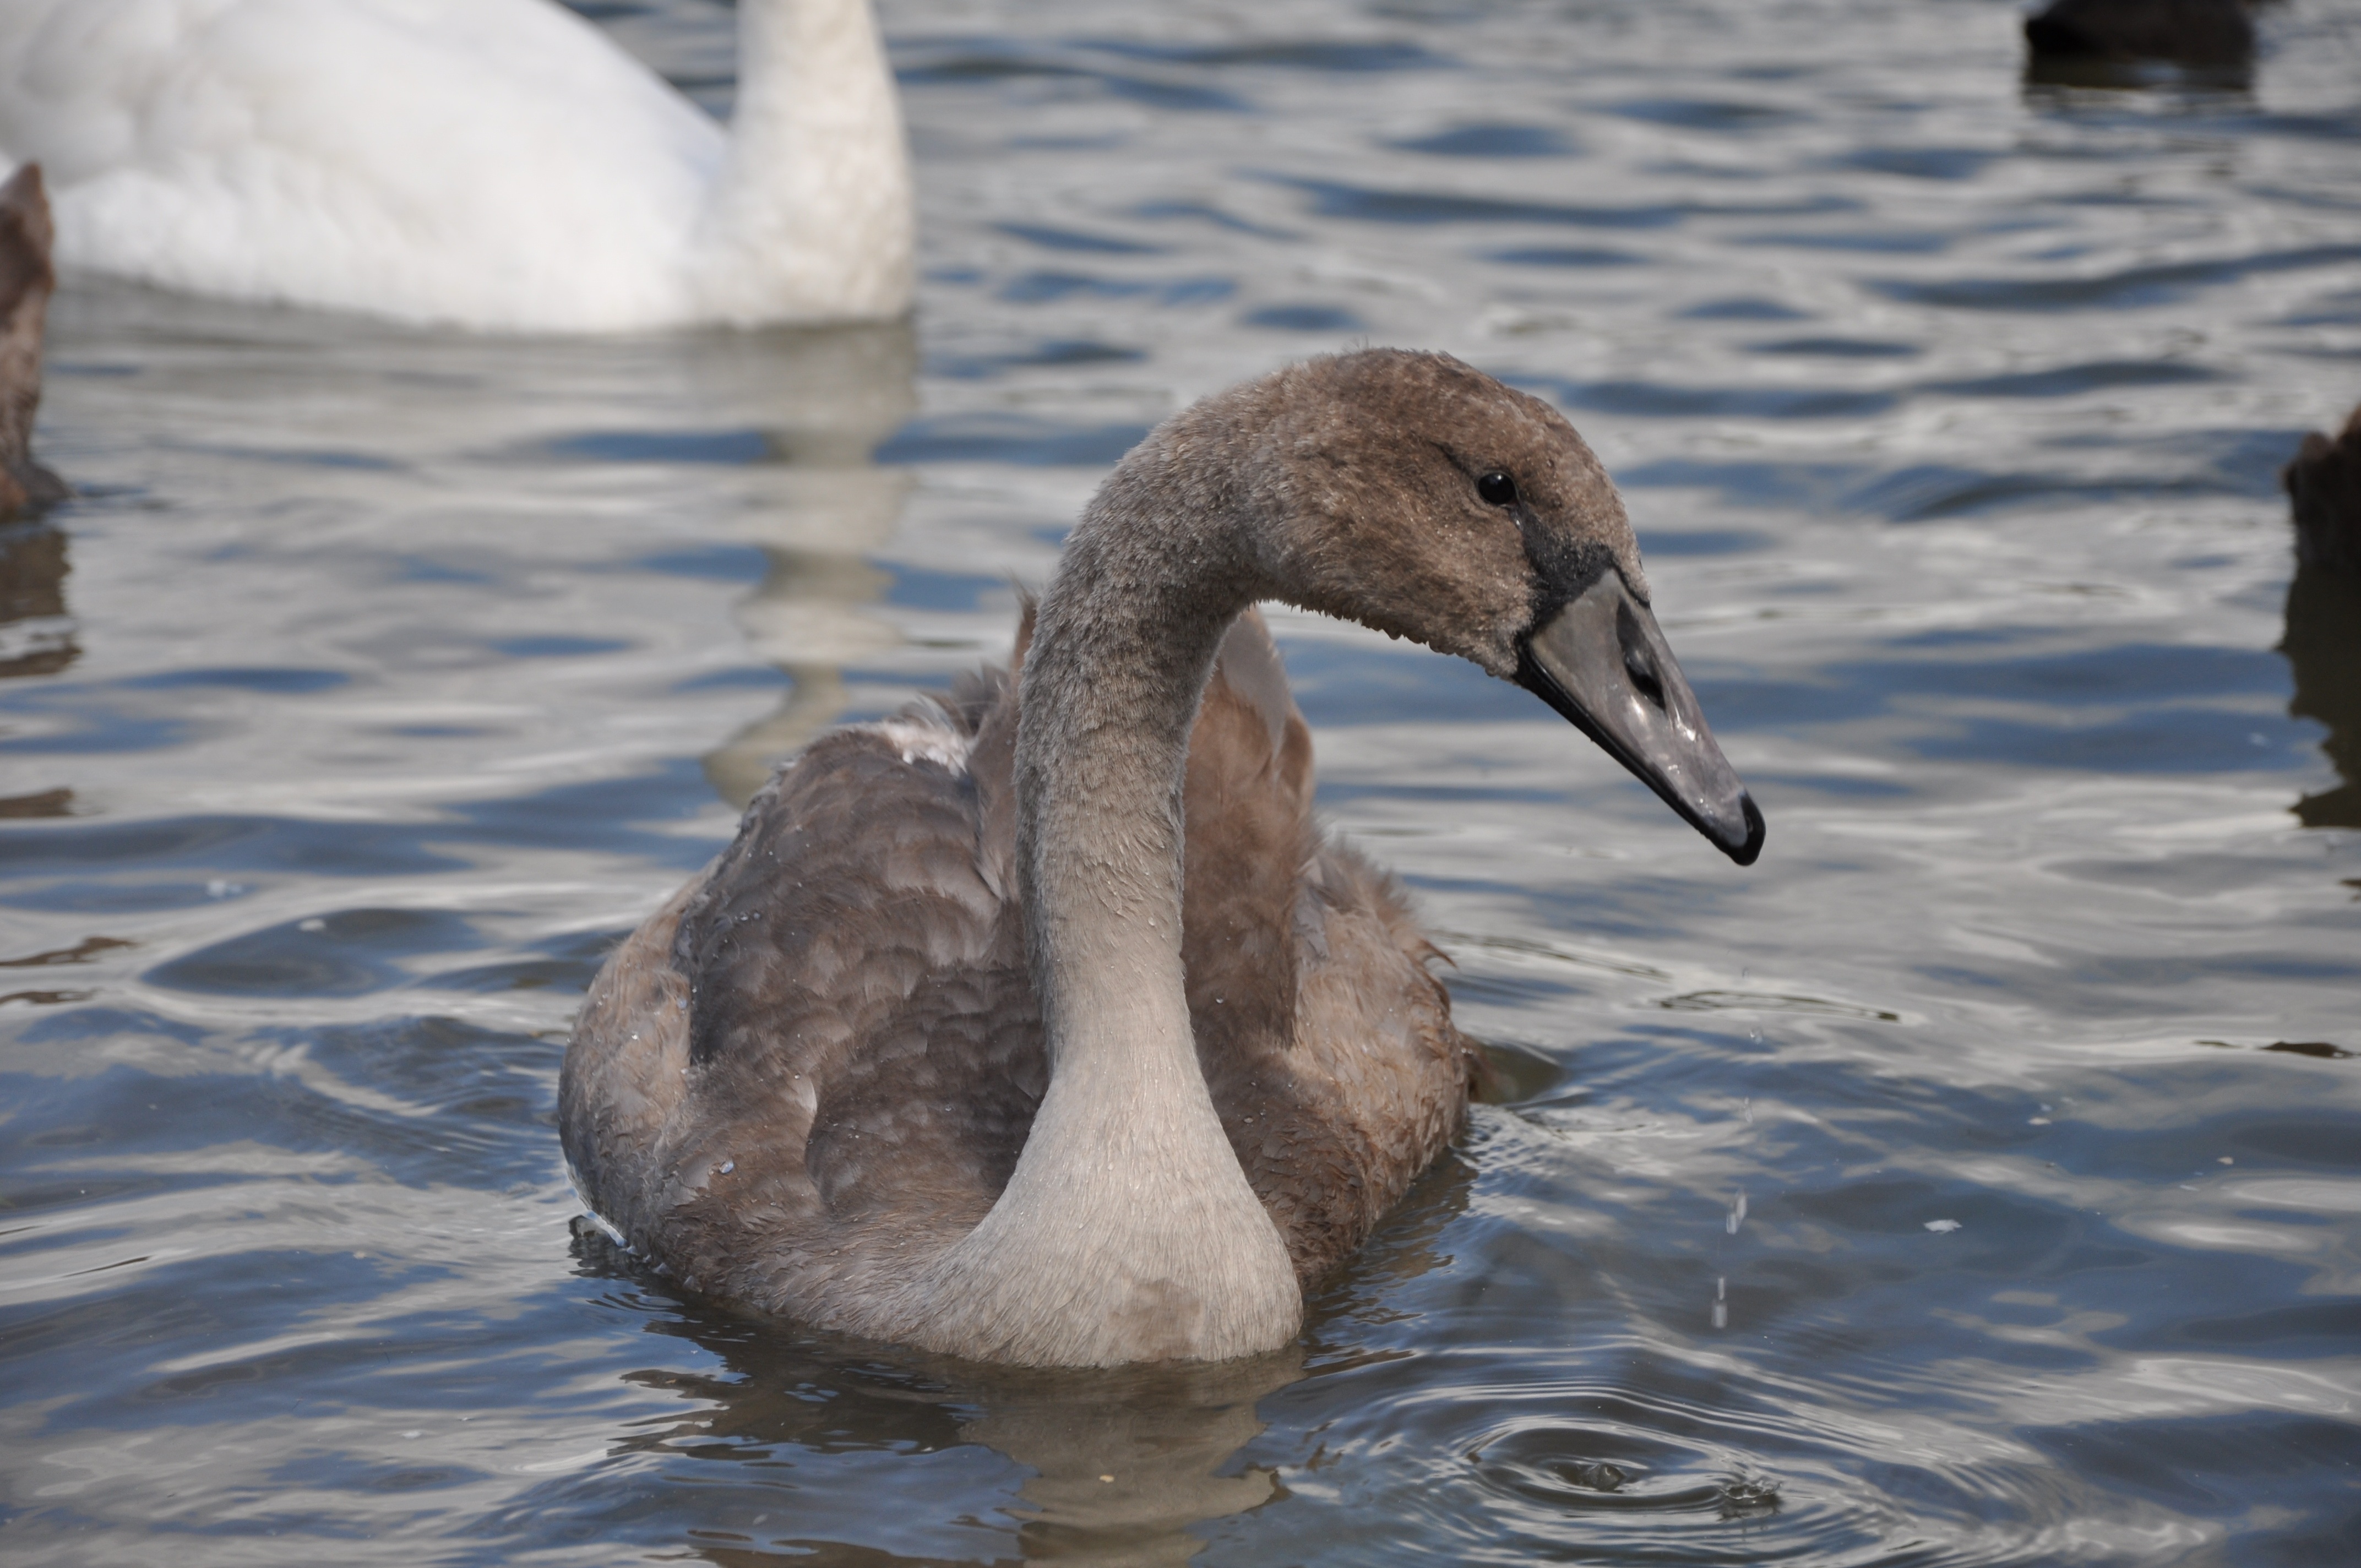
water, bird, lake, animal, summer, wildlife, beak, fauna, swan, neck, vertebrate, waterfowl, water bird, ducks geese and swans, seaduck